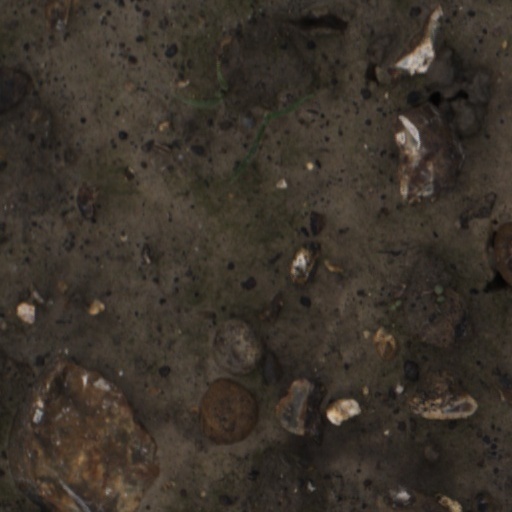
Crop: wheat